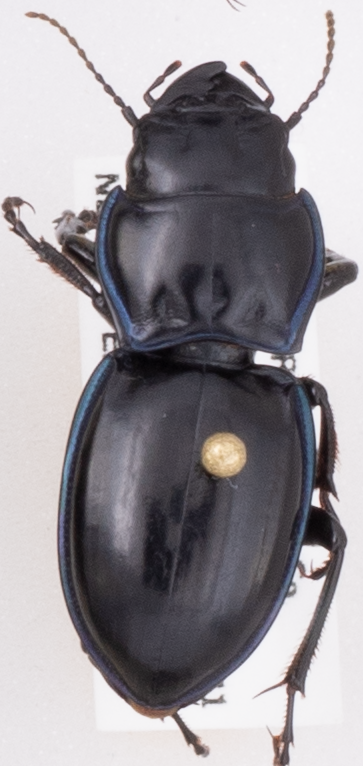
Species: Pasimachus elongatus
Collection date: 2020-07-22
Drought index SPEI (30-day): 0.058
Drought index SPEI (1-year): -0.728
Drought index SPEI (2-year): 0.198